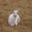
Label: deer